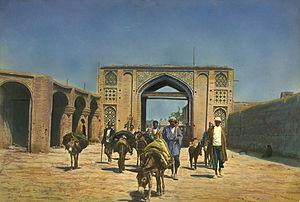
Racht ou Rasht est la capitale de la province du Guilan au nord-ouest de l'Iran. C'est un lieu commercial majeur entre le Caucase, la Russie et l'Iran grâce au port de Bandar-e Anzali. Racht est aussi un centre touristique majeur.